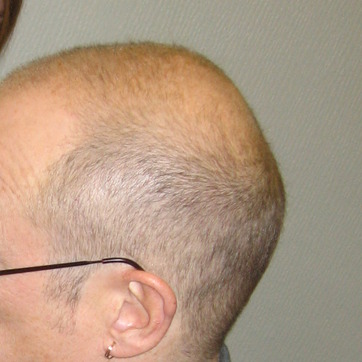
Material: hair